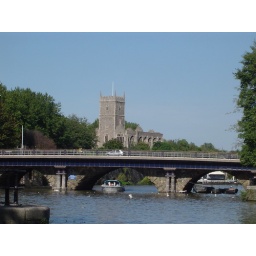
All that is left of Bristol Castle is the shell of its church sat in Castle Green.  Bristol bridge sits in the foreground.